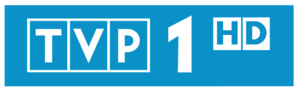
TVP 1 est une chaîne de télévision publique polonaise. Lancée au mois d'octobre 1952, cette chaîne généraliste diffuse essentiellement des séries, des informations, des variétés et du sport. Les grands événements nationaux sont également repris à l'antenne.
Telewizja Polska est le groupe de télévision publique polonaise.